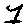
Label: 1